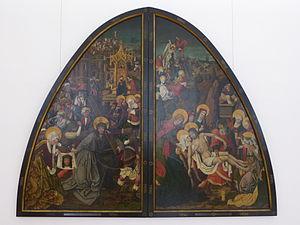
Thoman Burgkmair, né vers 1444 à Augsbourg et mort vers 1523 dans la même ville, est un peintre du Moyen Âge tardif. Il est enregistré dans les livres de la guilde des peintres d'Augsbourg. Il est le père du peintre et graveur Hans Burgkmair.